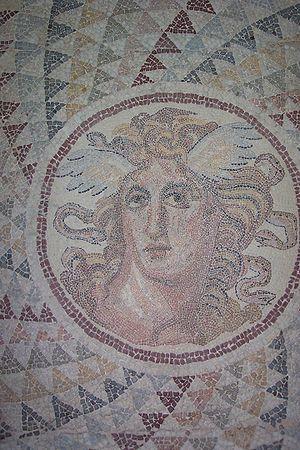
Méduse, appelée aussi la Gorgone, est dans la mythologie grecque l'une des trois Gorgones. Elle est la seule à être mortelle. Fille de Phorcys et Céto, et donc petite-fille de l'union de la Terre avec l'Océan, elle appartient au groupe des divinités primordiales, tout comme ses cousines, la Chimère et l'Hydre de Lerne, qui, elles aussi, avaient des traits associés à l'image du serpent et ont été détruites par des héros. Même si elle figure au fronton de plusieurs temples, elle ne faisait l'objet d'aucun culte.